Culture of Omaha, Nebraska

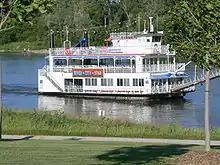
River City Star paddlewheel on the Missouri River

Native Omaha Days is a long-time tradition of North Omaha's African American community. A bi-annual celebration includes dozens of events throughout the Near North Side, including dances, family reunions, and other events. A large parade features notable North Omahans, as well as marching bands and floats.